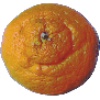
Label: Mandarine 1